Aqsis

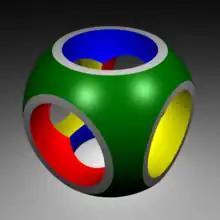
Constructive solid geometry example rendered with Aqsis

Aqsis is a free rendering suite compliant with the RenderMan standard. It is available under the BSD, previously under GPL. Its main author and project manager is Paul Gregory.